Édouard Thomas Burgues de Missiessy

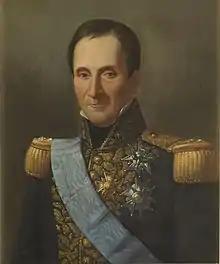

Édouard-Thomas de Burgues, comte de Missiessy (23 April 1756 – 24 March 1837) was a French Navy officer. He joined the navy in April 1766, as a volunteer aboard his father's ship and spent most of his early service in the Mediterranean, in the frigates of the Toulon Fleet. When France entered the American Revolutionary War, Missiessy joined the 64-gun Vaillant in Admiral d'Estaing's fleet, where he took part in the initial engagements off Newport, St Lucia and Grenada, and in September 1779, the failed attack on Savannah. Missiessy's first command came in 1782 when he was promoted to "lieutenant de vaisseau" of the cutter "Le Pygmée". He was soon after captured by the British but later released in an exchange of prisoners.